Pat Tillman

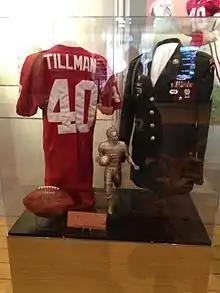
Tillman's Arizona Cardinals jersey on display alongside his military jacket and other items at the NFL Experience during Super Bowl XLVI.

In the 1998 NFL draft, Tillman was selected as the 226th pick by the Arizona Cardinals, and given a signing bonus of $21,000. Tillman moved over to play the safety position in the NFL and started ten of 16 games in his rookie season.